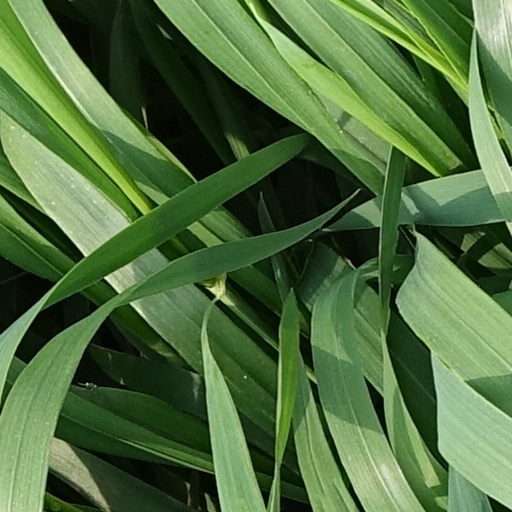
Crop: wheat